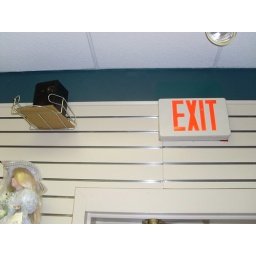
Exit sign and speaker over back fire exit door